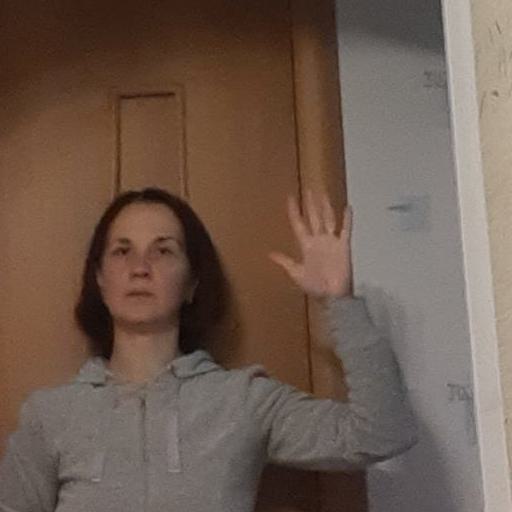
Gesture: palm